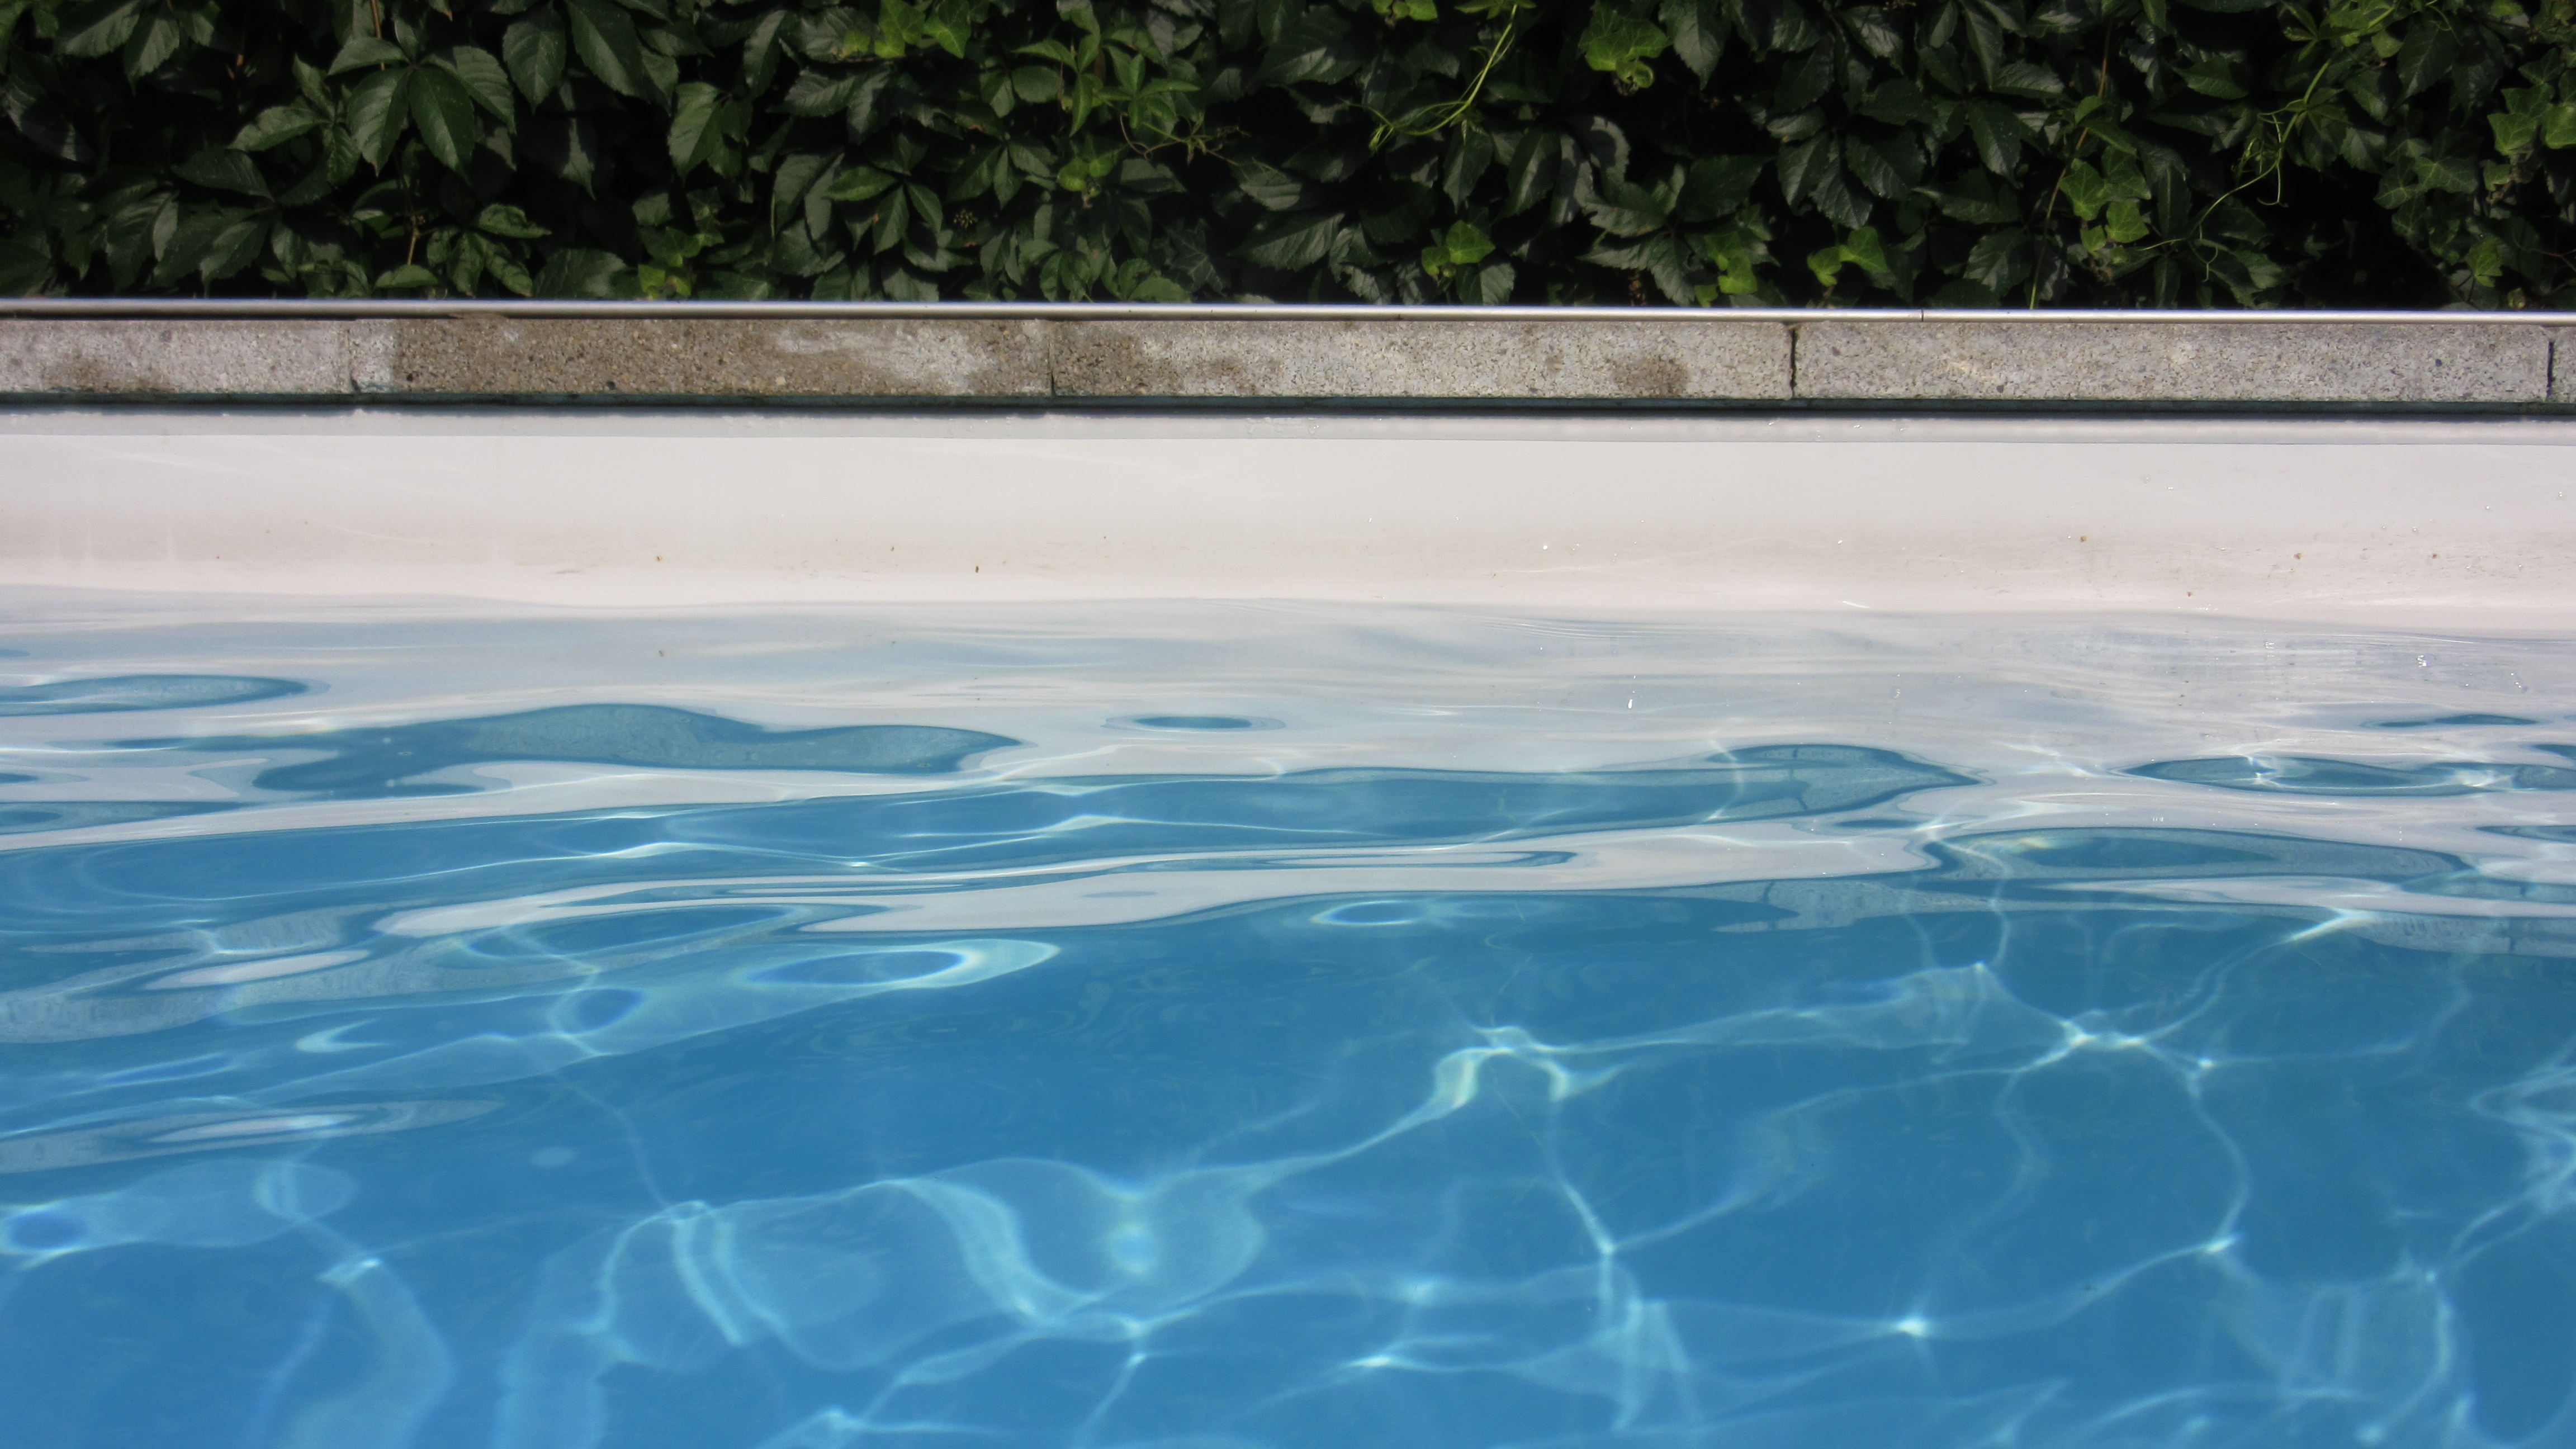
water, clear, ice, pattern, reflection, swimming pool, surface, transparent, background, mirroring, moves